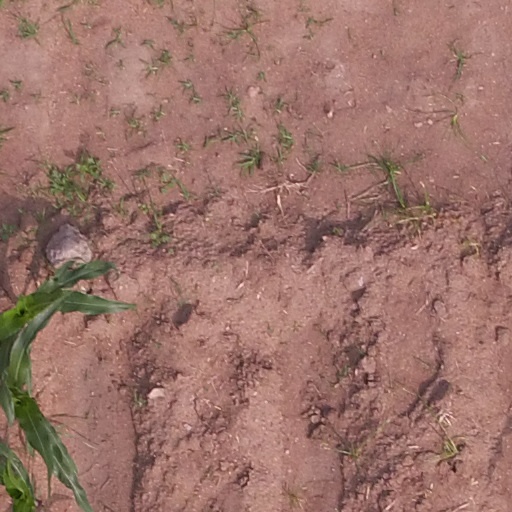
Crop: maize; corn